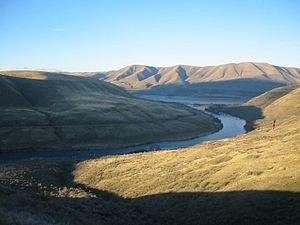
La rivière Deschutes, dans l'Oregon, à Deschutes River State Recreation Area. C'est à la confluence avec le Columbia, visible en arrière-plan.
La rivière Deschutes, située dans le centre de l'État américain de l'Oregon, est un des principaux affluents du fleuve Columbia. La rivière a été nommée Rivière des Chutes ou Rivière aux Chutes, au cours de la période de la traite des fourrures. Les chutes d'eau en question sont les chutes de Celilo, près du lit de la rivière Deschutes.
Le Columbia est un fleuve circulant du Canada aux États-Unis avant de se jeter dans l'océan Pacifique.